Justin Moore (basketball)

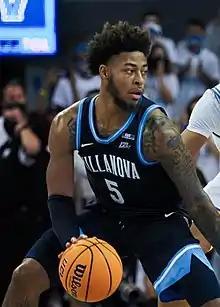
Moore with Villanova in 2021

Justin Moore (born April 12, 2000) is an American professional basketball player for the Wisconsin Herd of the NBA G League. He played college basketball for the Villanova Wildcats.